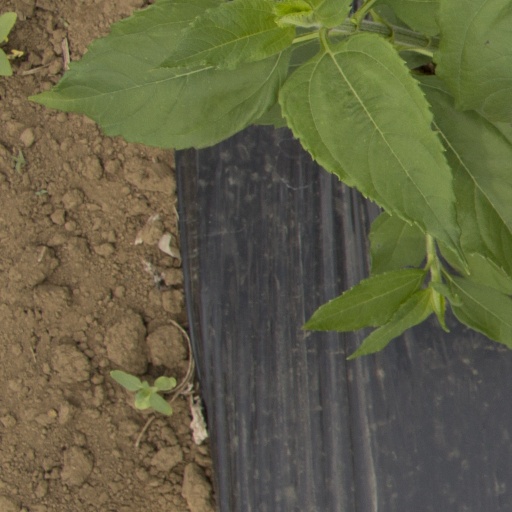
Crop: Jerusalem artichoke